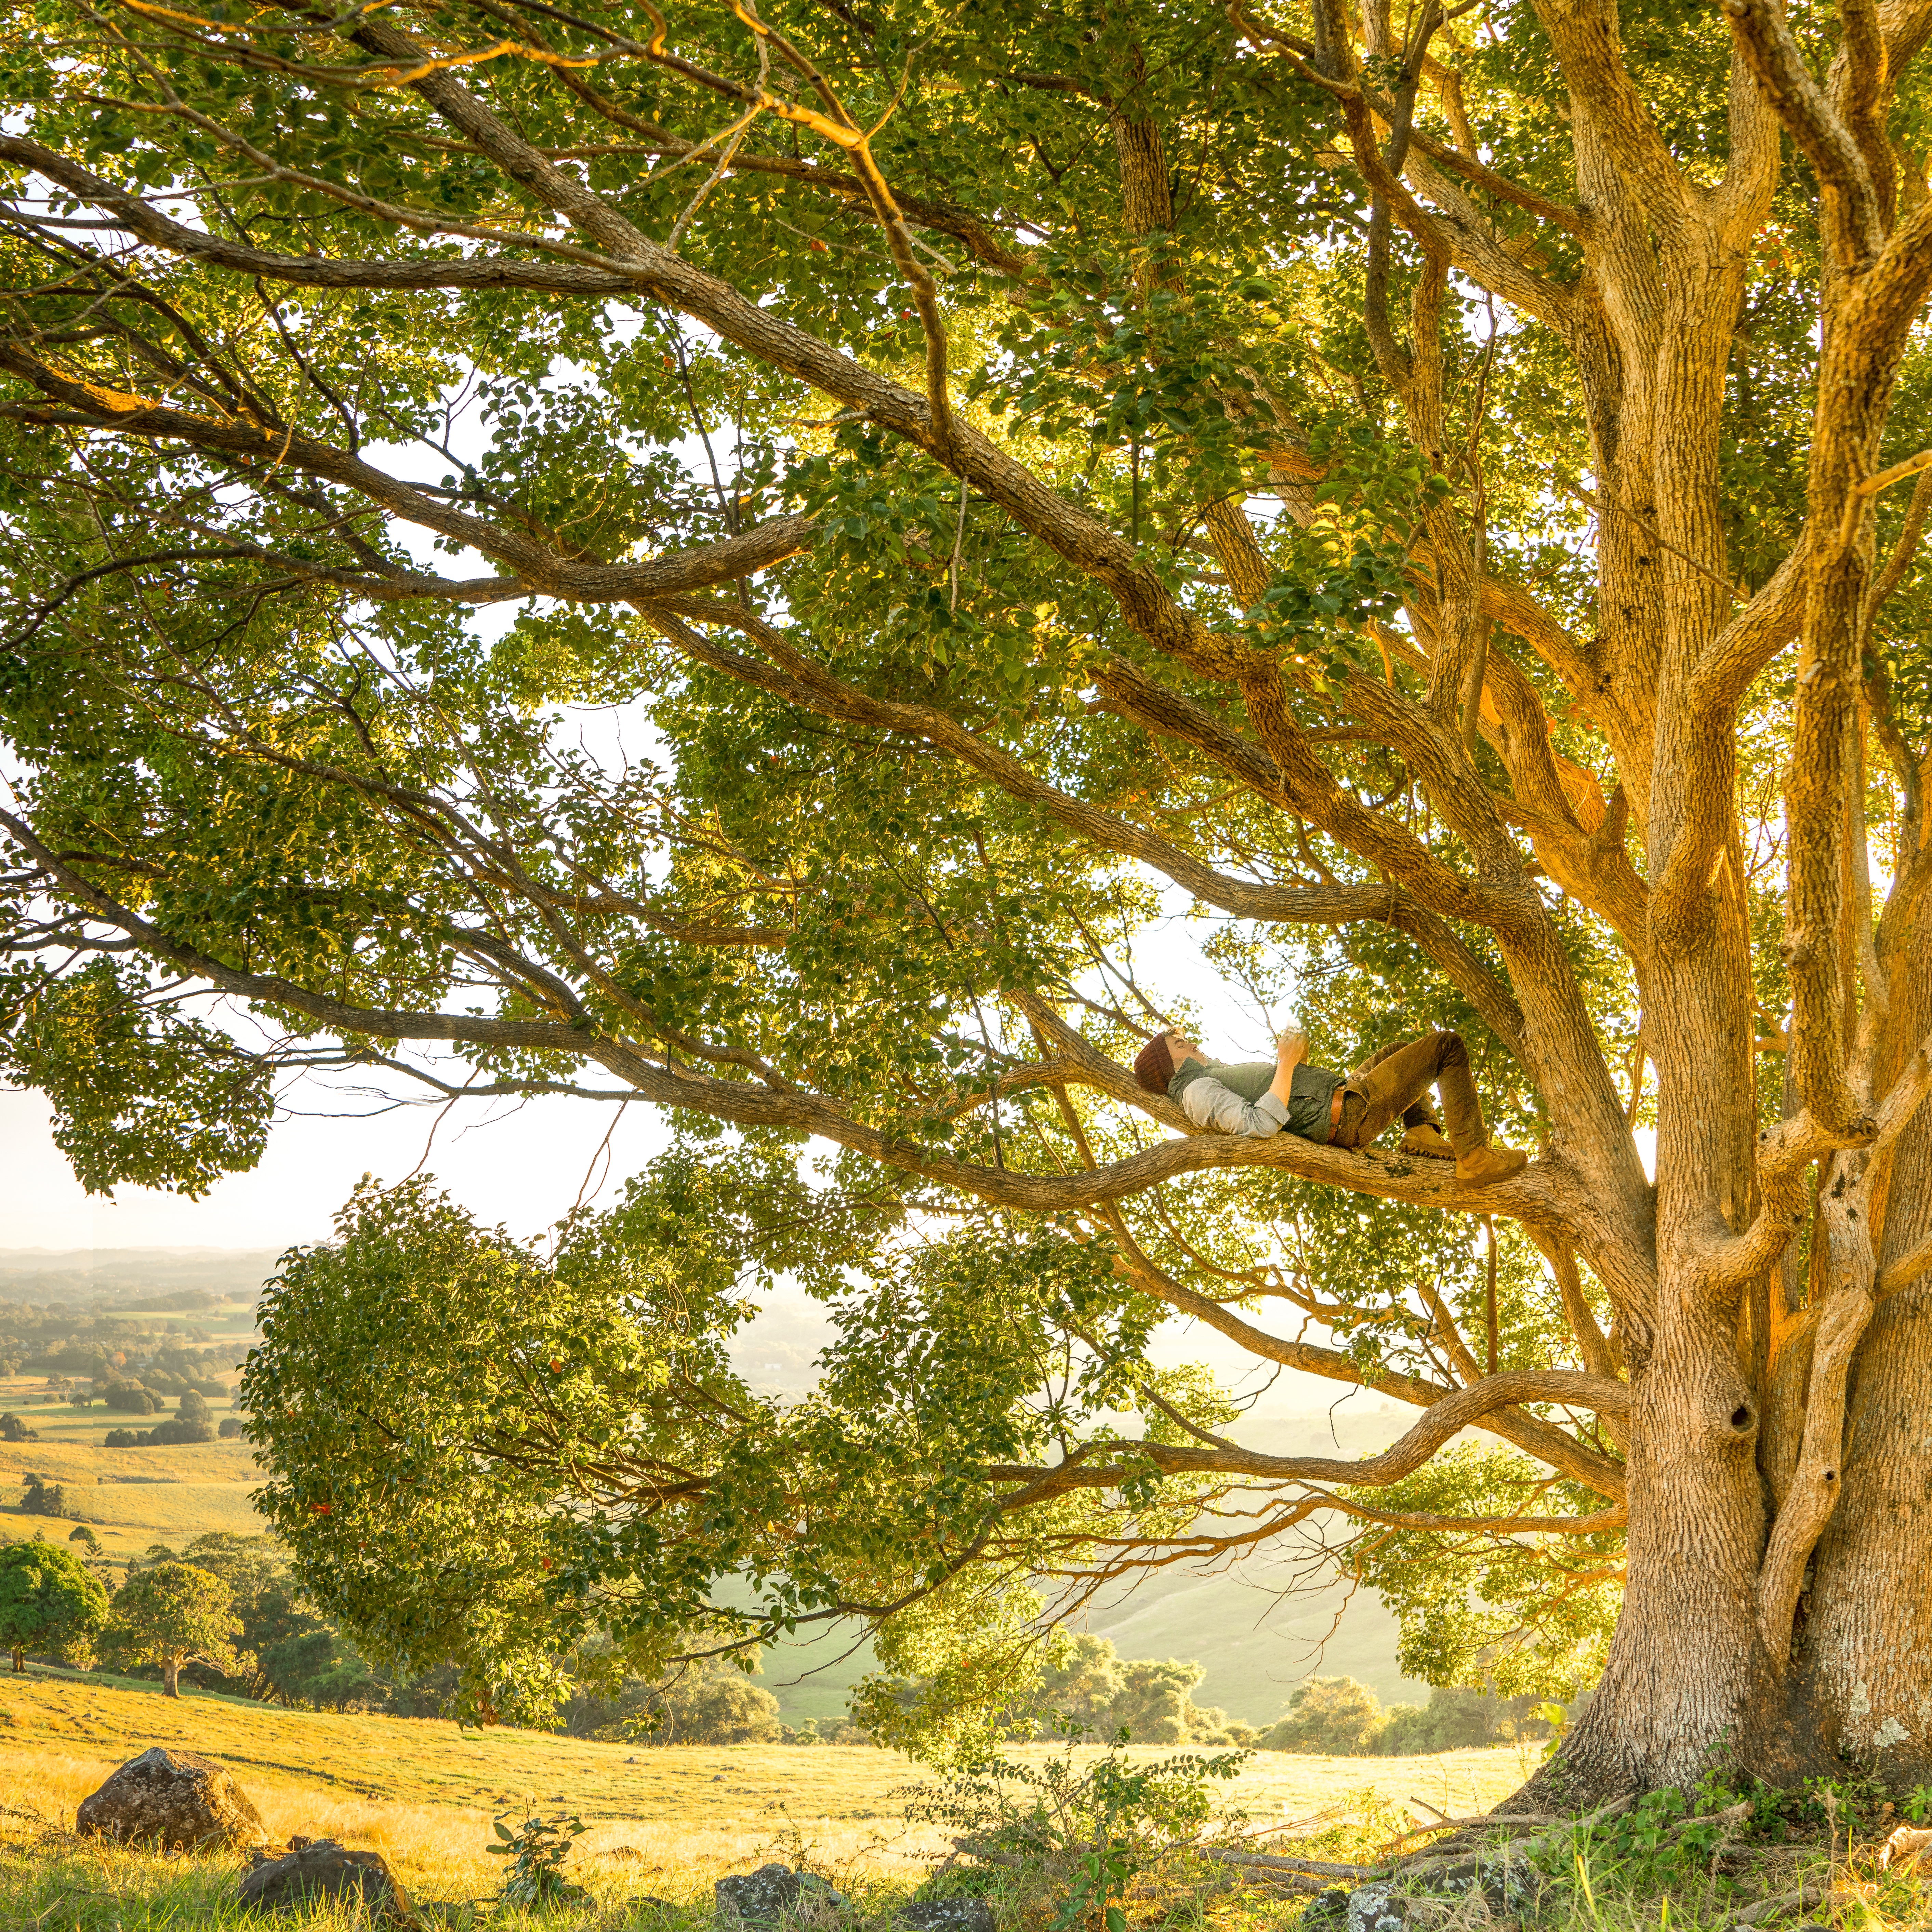
tree, branch, plant, wood, countryside, sunlight, leaf, flower, autumn, botany, season, leafe, deciduous, grove, woodland, larch, ecosystem, flowering plant, maidenhair tree, biome, woody plant, temperate broadleaf and mixed forest, temperate coniferous forest, land plant